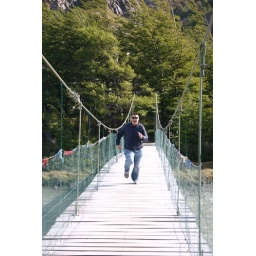
Torres del Paine National Park in Chilean Patagonia (this bridge said it had a 6 person capacity - yikes)